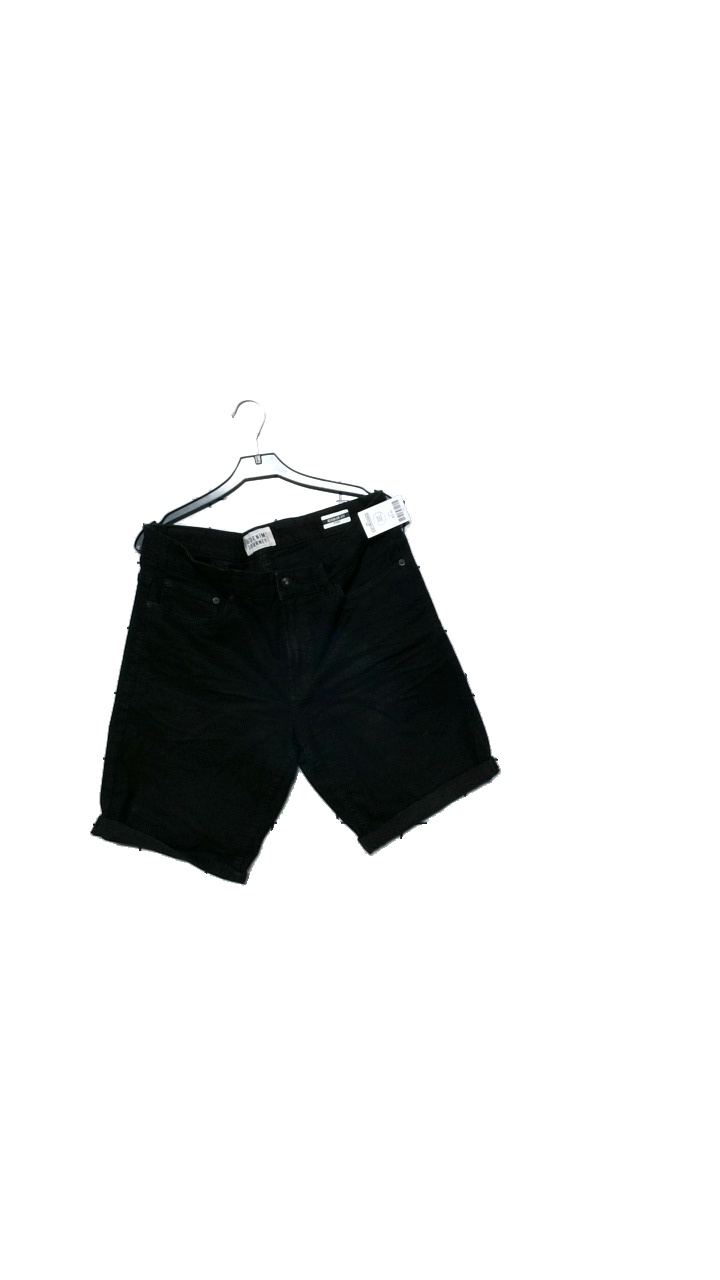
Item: Jeans (Unisex)
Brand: Denim Journey
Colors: Black
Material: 98% cotton, 2% elastane
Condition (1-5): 4
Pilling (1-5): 5
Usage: Reuse
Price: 50-100